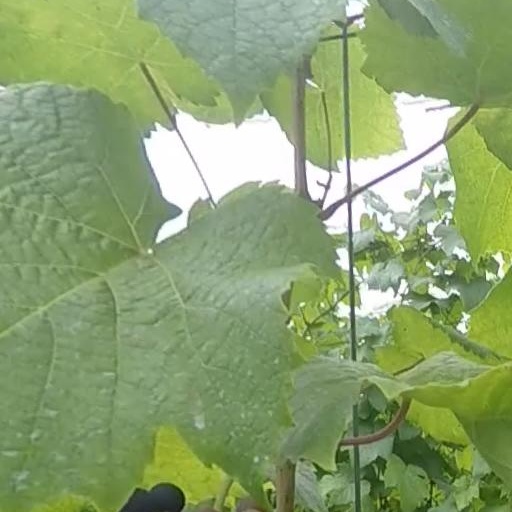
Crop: grape